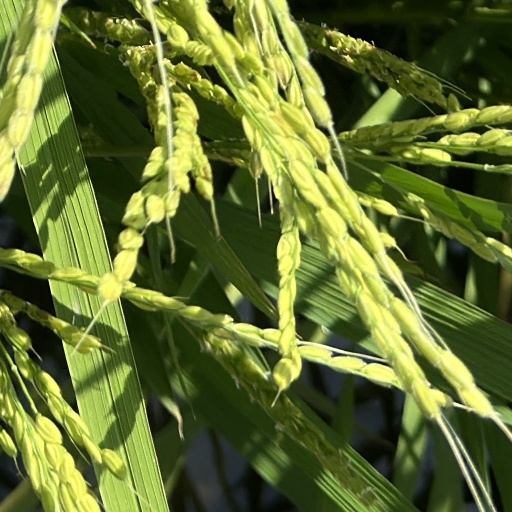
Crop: rice